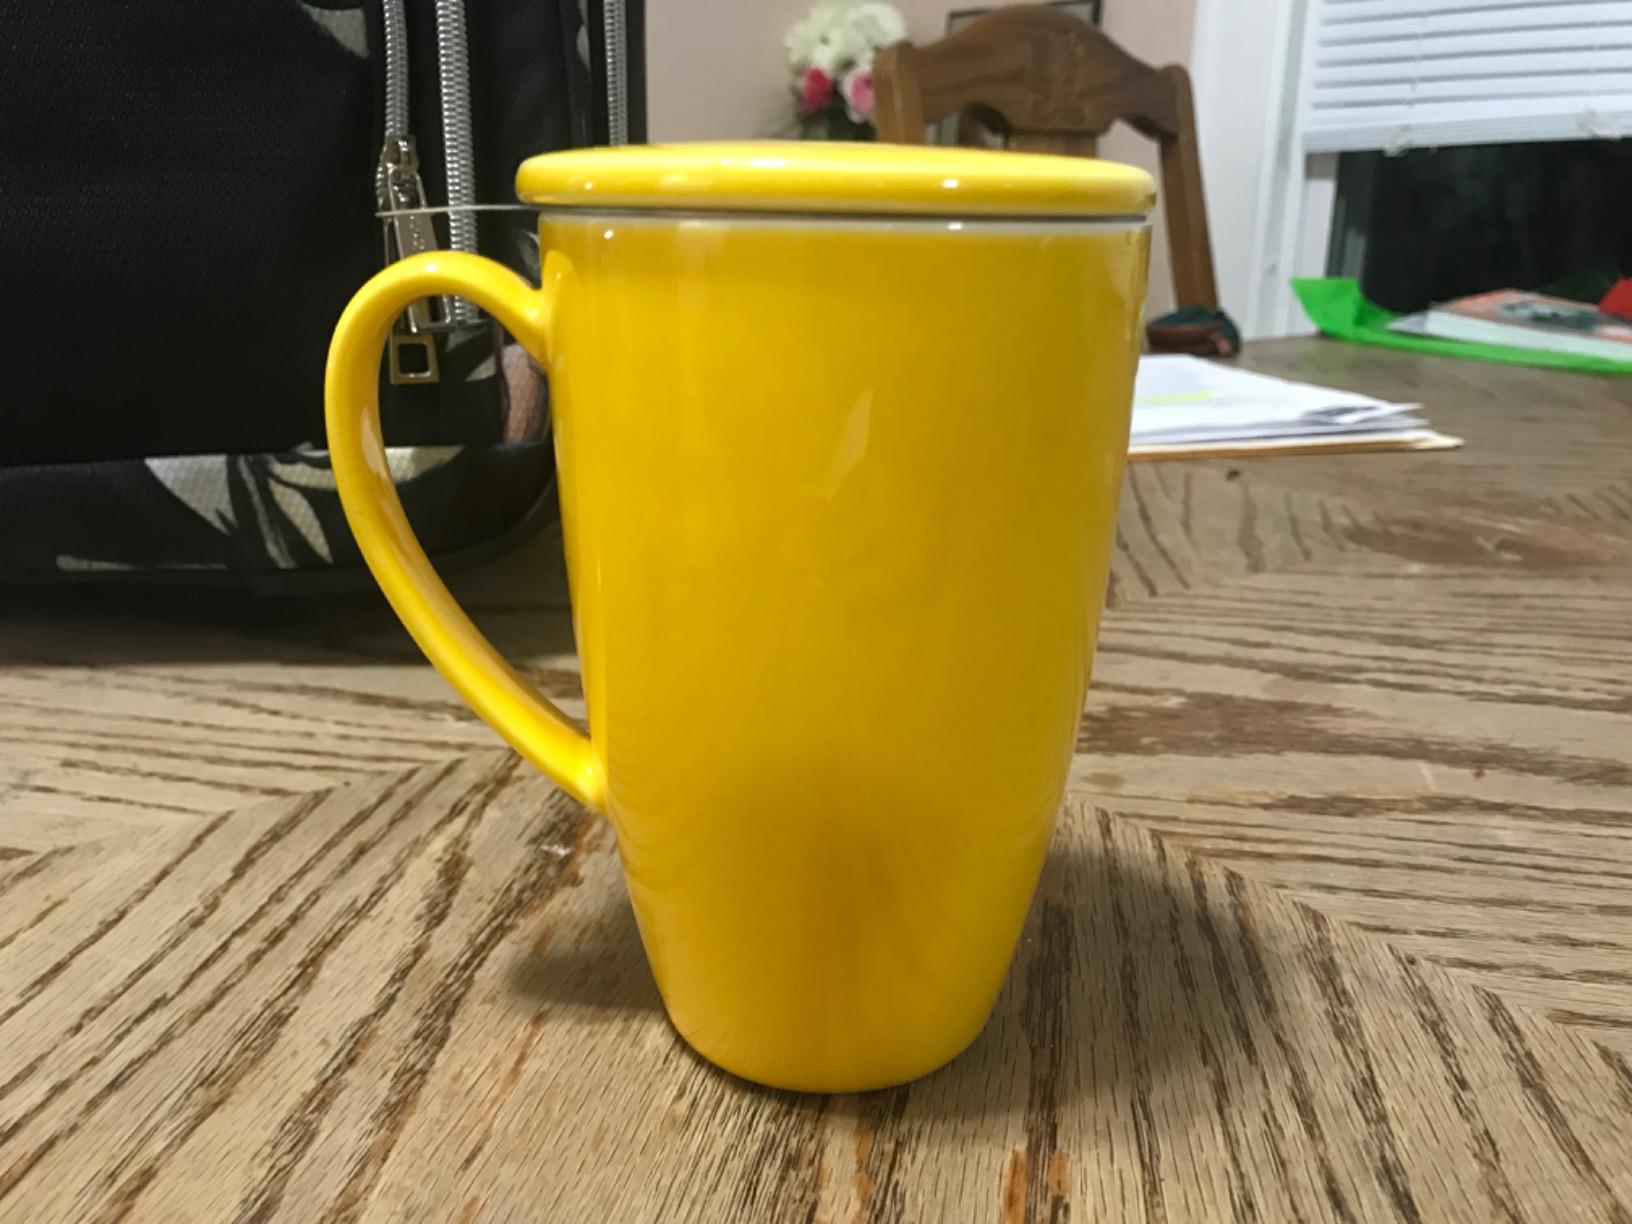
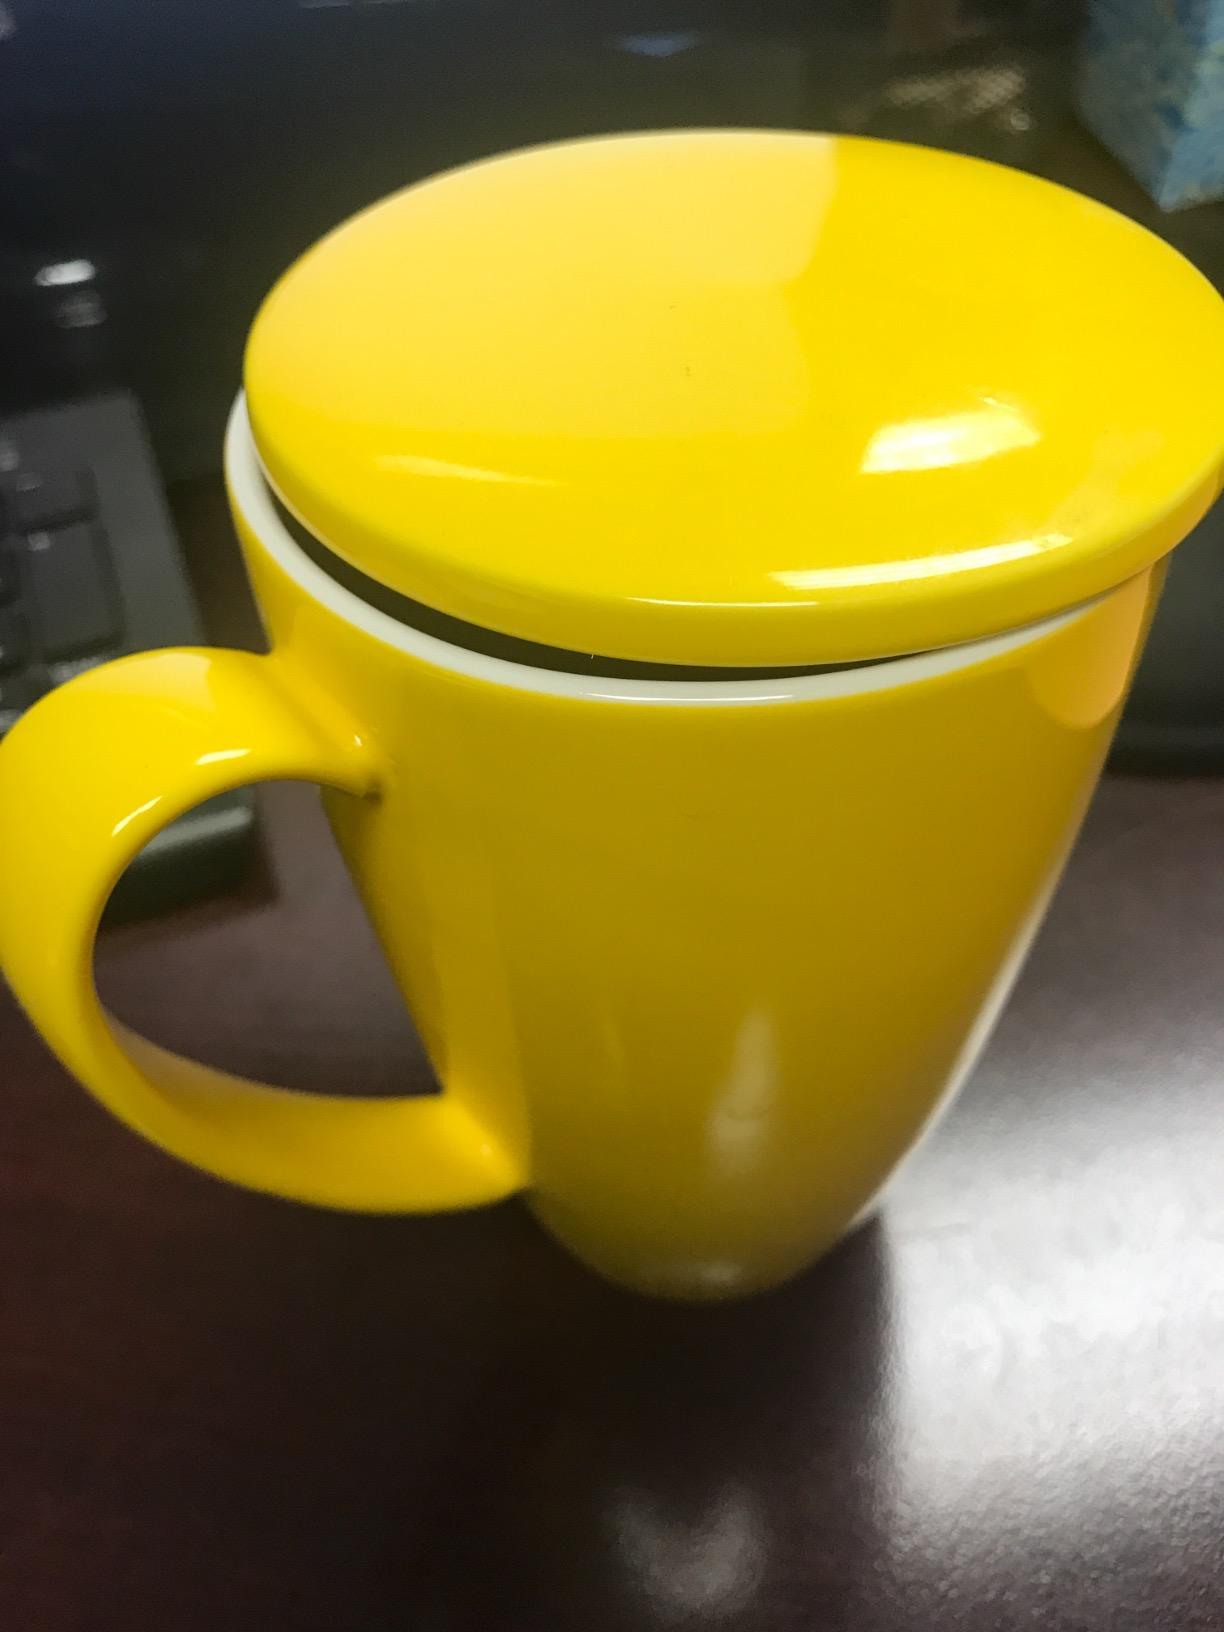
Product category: items_mug
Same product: yes